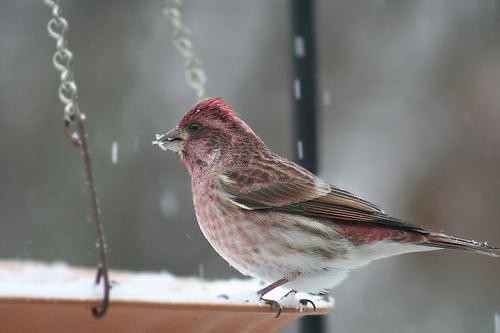
A photo of a purple finch